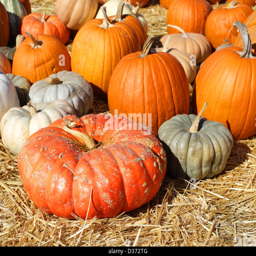
a pumpkin patch in october